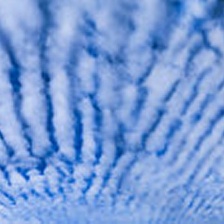
Cloud type: Altocumulus